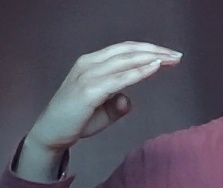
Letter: jeem